Hellespontine Phrygia

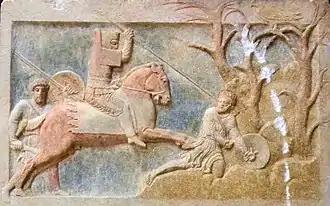
An Achaemenid dynast of Hellespontine Phrygia attacking a Greek "psilos", Altıkulaç Sarcophagus, early 4th century BC.

Hellespontine Phrygia or Lesser Phrygia was a Persian satrapy (province) in northwestern Anatolia, directly southeast of the Hellespont. Its capital was Dascylium, and for most of its existence it was ruled by the hereditary Persian Pharnacid dynasty. Together with Greater Phrygia, it made up the administrative provinces of the wider Phrygia region.